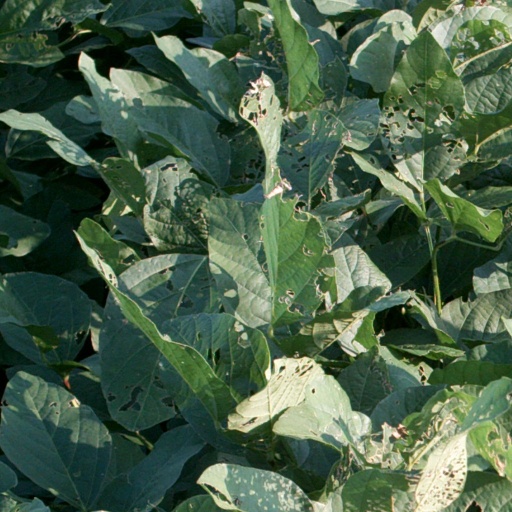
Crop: soybean